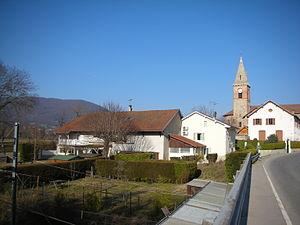
Saint-Cassien est une commune française située dans le département de l'Isère en région Auvergne-Rhône-Alpes.